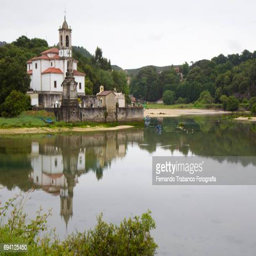
church reflected in the water of the beach